Ece Temelkuran

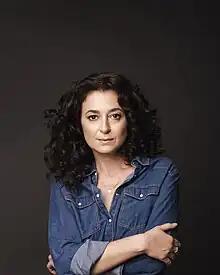
Ece Temelkuran in 2023

Ece Temelkuran was born on 22 July 1973 in İzmir. She was a columnist for "Milliyet" (2000–2009) and "Habertürk" (2009 January 2012), and a presenter on Habertürk TV (2010–2011). She was fired from "Habertürk" after writing articles critical of the government, especially its handling of the December 2011 Uludere massacre. She was twice named Turkey's "most read political columnist". Her columns have also been published in international media such as "The Guardian, The New York Times, La Stampa, Der Spiegel, " and "Le Monde Diplomatique".